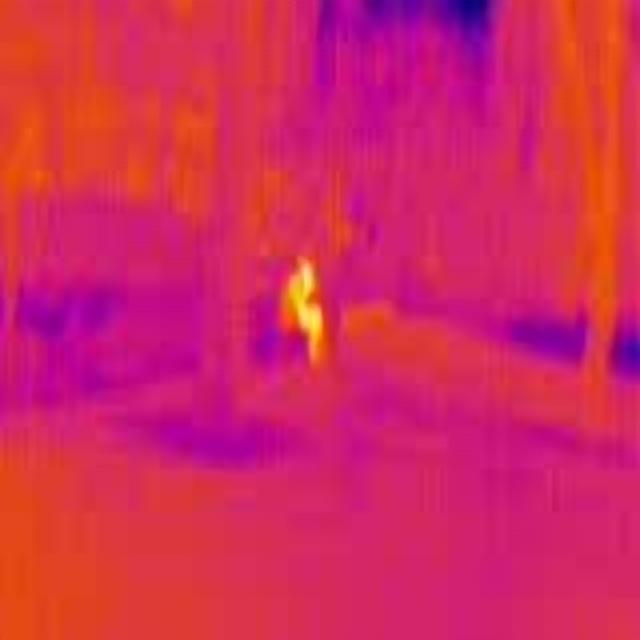
Detected objects:
label: person